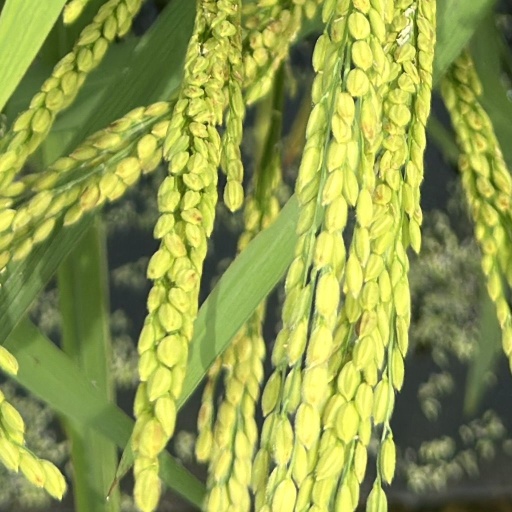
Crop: rice